Lord's Prayer

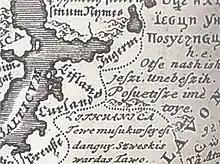
Detail of the "Europa Polyglotta" published with "Synopsis Universae Philologiae" in 1741; the map gives the first phrase of the Lord's Prayer in 33 different languages of Europe

The Lord's Prayer, also known by its incipit Our Father, is a central Christian prayer attributed to Jesus. It contains petitions to God focused on God’s holiness, will, and kingdom, as well as human needs, with variations across manuscripts and Christian traditions.